Rock in Rio

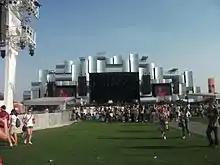
The Palco Mundo (World Stage) at the Rock in Rio 4

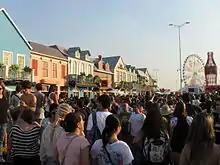
The Rock Street at the Rock in Rio 4

The fourth edition of Rock in Rio, back to its origins, was held on 23, 24, 25, 29 and 30 September, and 1 and 2 October 2011, at an area to be built next to the old City of Rock – which was the site of the Olympic Village for the 2016 Summer Olympics.